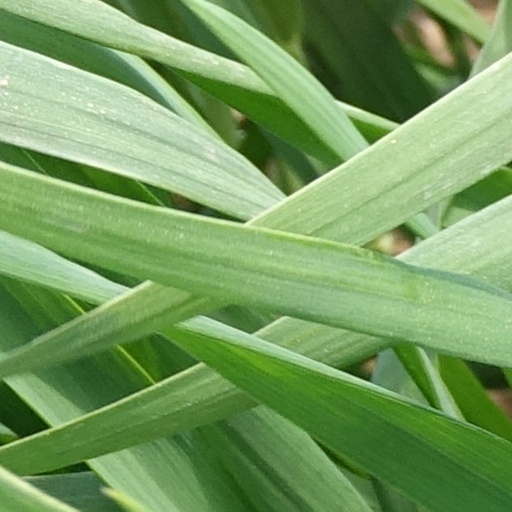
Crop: wheat